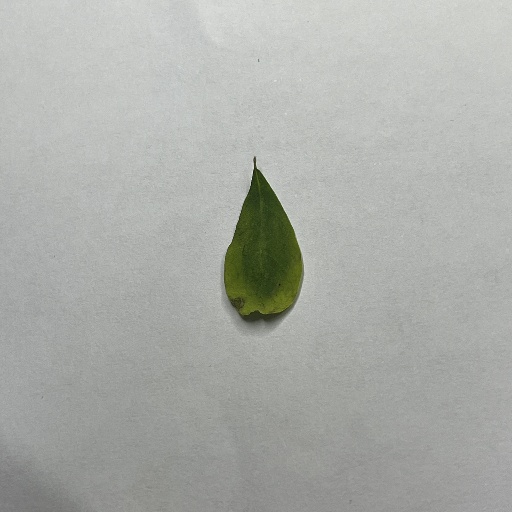
Species: Sojina
Leaf condition: Bacterial Spot